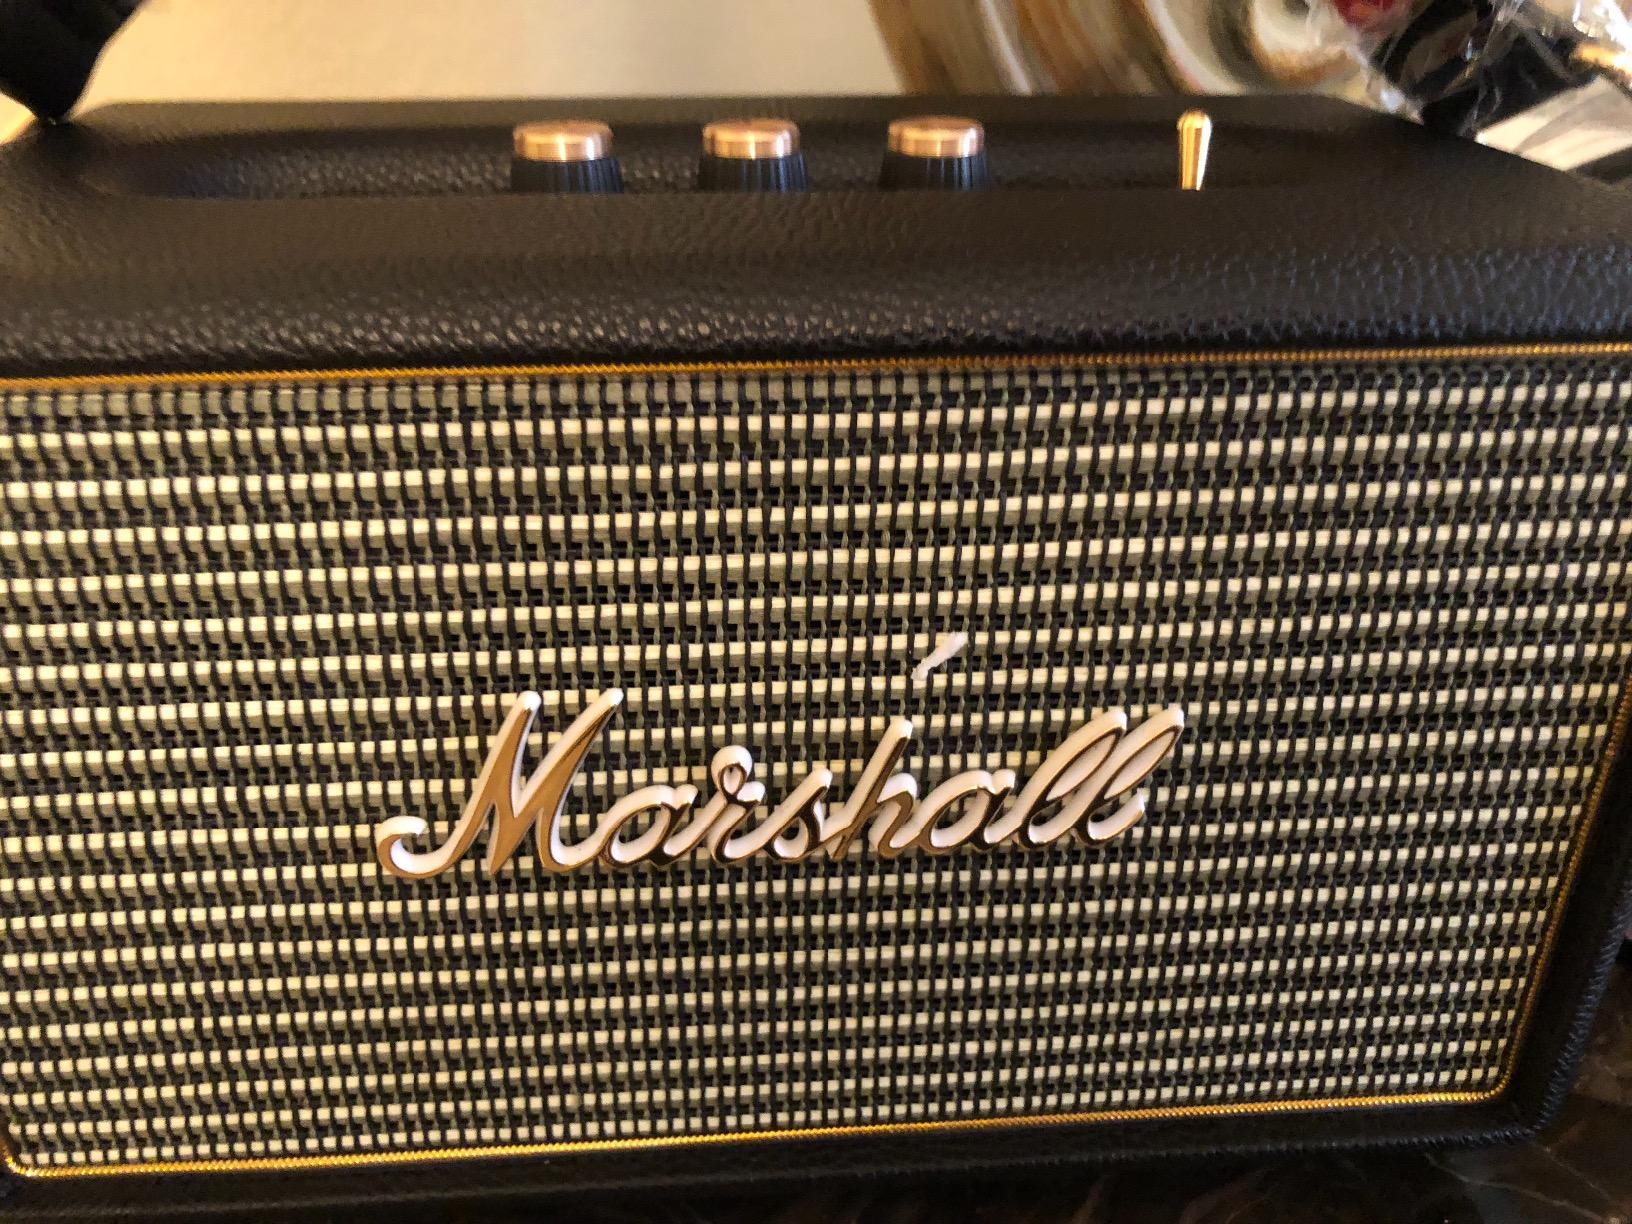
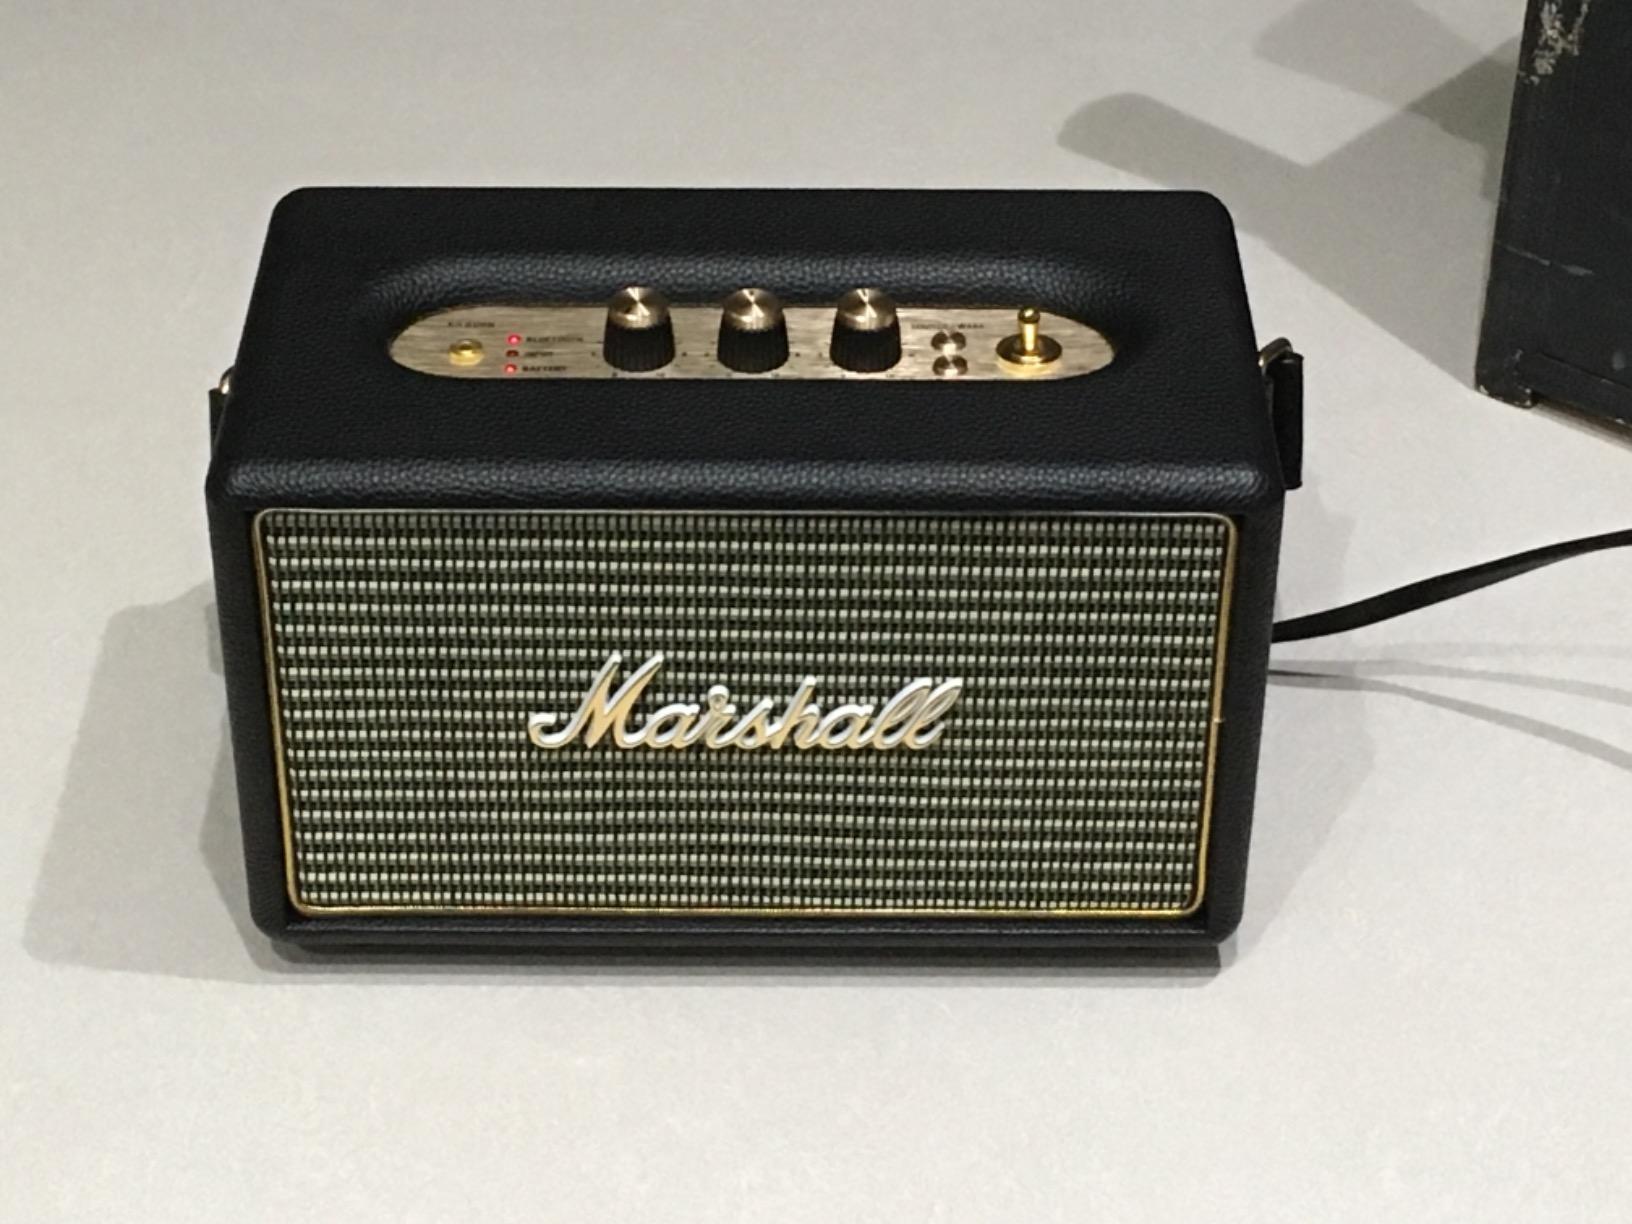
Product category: speaker
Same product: yes